Circus (Britney Spears song)

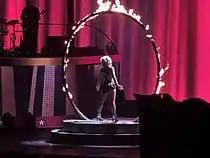
Image of a blond woman. She is standing in the middle of a fiery ring, wearing a black, white and gold outfit, with a pink led screen in front of her. A guitarist can be seen on her left.

"Circus" was performed on December 2, 2008, at American morning talk show "Good Morning America", along with "Womanizer". She wore a midriff-baring shirt, leather pants, a ringmaster jacket and a top hat. "Circus" was a major part on the Circus Starring Britney Spears (2009), as the opening number of the show. The costumes of the performance were selected to show a metamorphosis. The show began with a video introduction featuring Perez Hilton as Queen Elizabeth I, welcoming the audience to the circus. In the middle of the video, the cylinder screen surrounding the stage started to rise, while Spears appeared on the video and shot Hilton with a crossbow, causing him to fall backwards onto the floor. As the video ended, Spears started to descend from the ceiling on a suspended platform, wearing a cheetah headdress, a ringmaster jacket, black shorts, high-heeled boots and carrying a whip. The headdress represented an animal. When she reached the stage, she took it off to represent both a ringmaster and a lion tamer and "Circus" started. It featured acrobats taking the stage and spinning on giant rings in the air. The performance ended with Spears taking off her ringleader jacket to reveal a Swarovski-crystal corset, representing a slave. She then ran into the center of the main stage, surrounded by jets of smoke, to enter a golden cage and perform "Piece of Me". "People" writer Chuck Arnold wrote that Spears, "descending from above in a red ringmaster-meets-dominatrix outfit" to sing the song, "showed that her body was tight, even if her dancing always wasn't." James Montgomery of MTV considered both "Circus" and "Radar" performances "great". Spears included the song on her residency show in Las Vegas, . For the performance, Spears appears from the back of the stage, in the center of a fiery ring, resembling a circus showgirl. Spears included the song on the set list for the (2017) and Piece of Me Tour (2018).